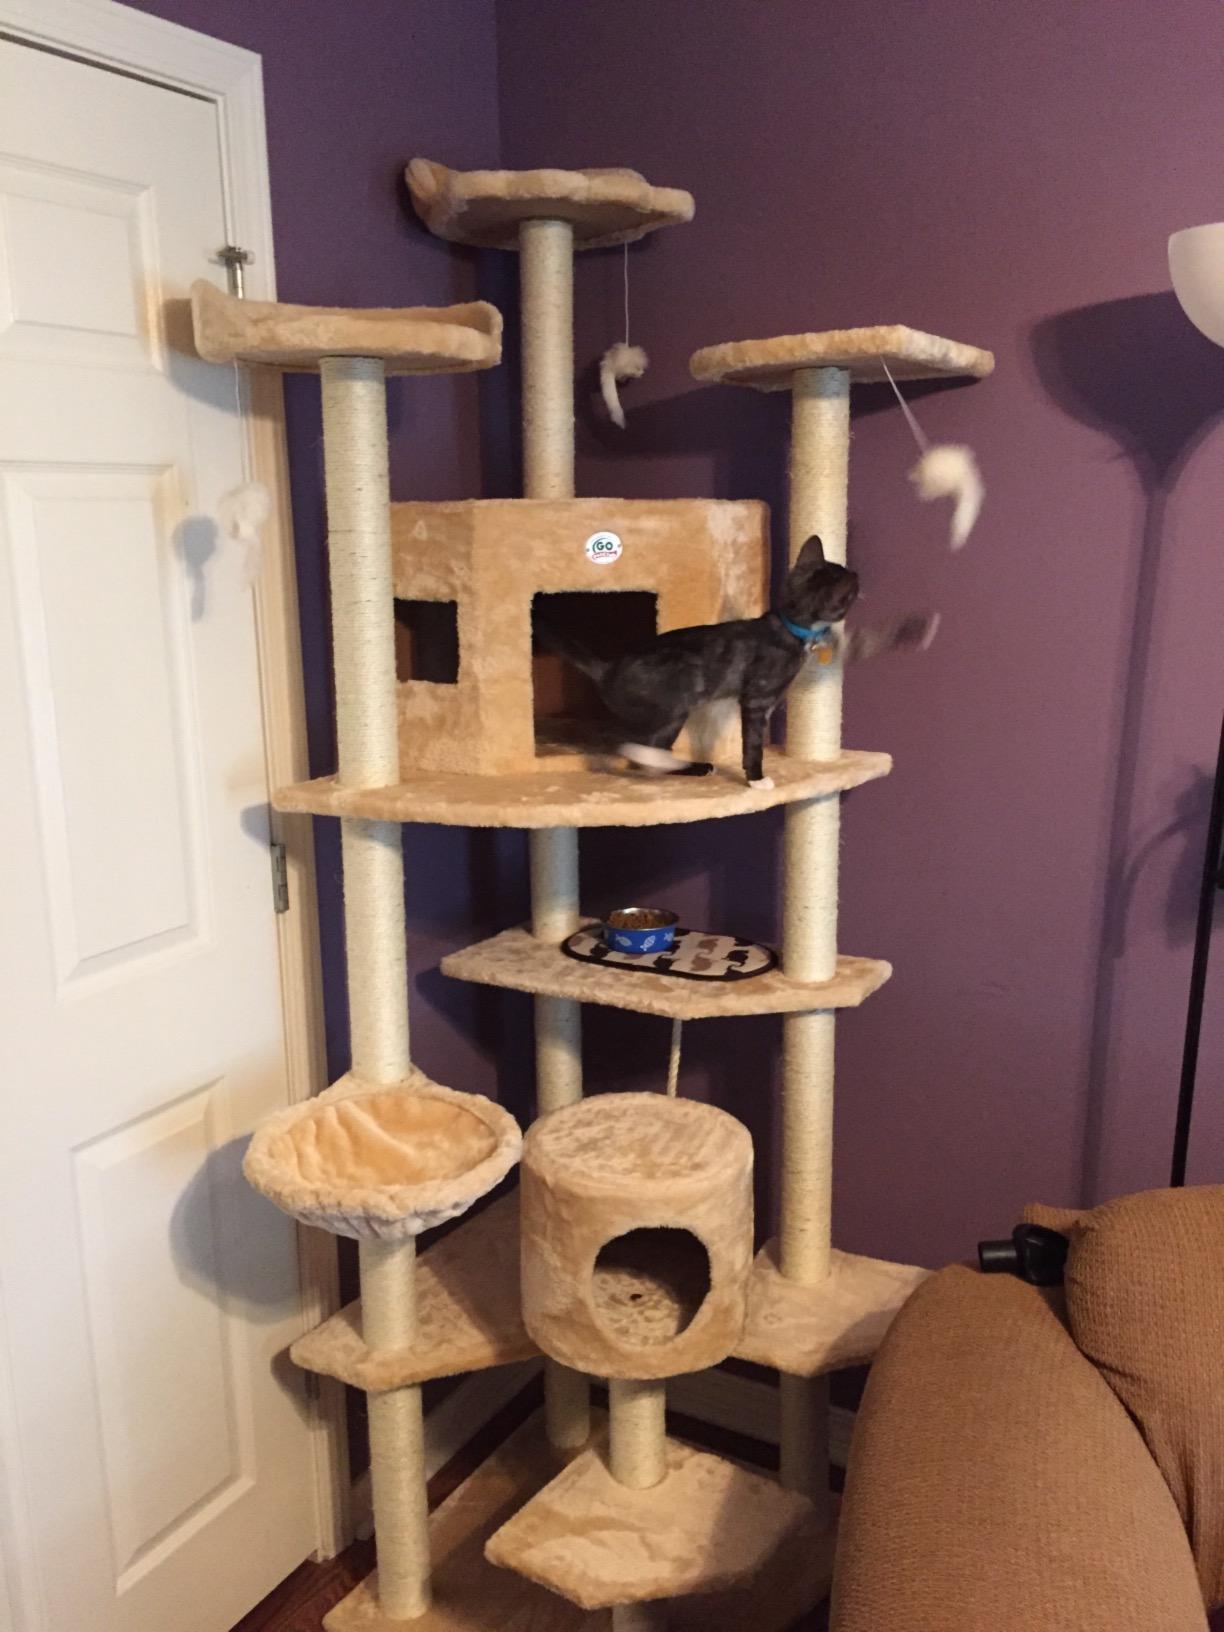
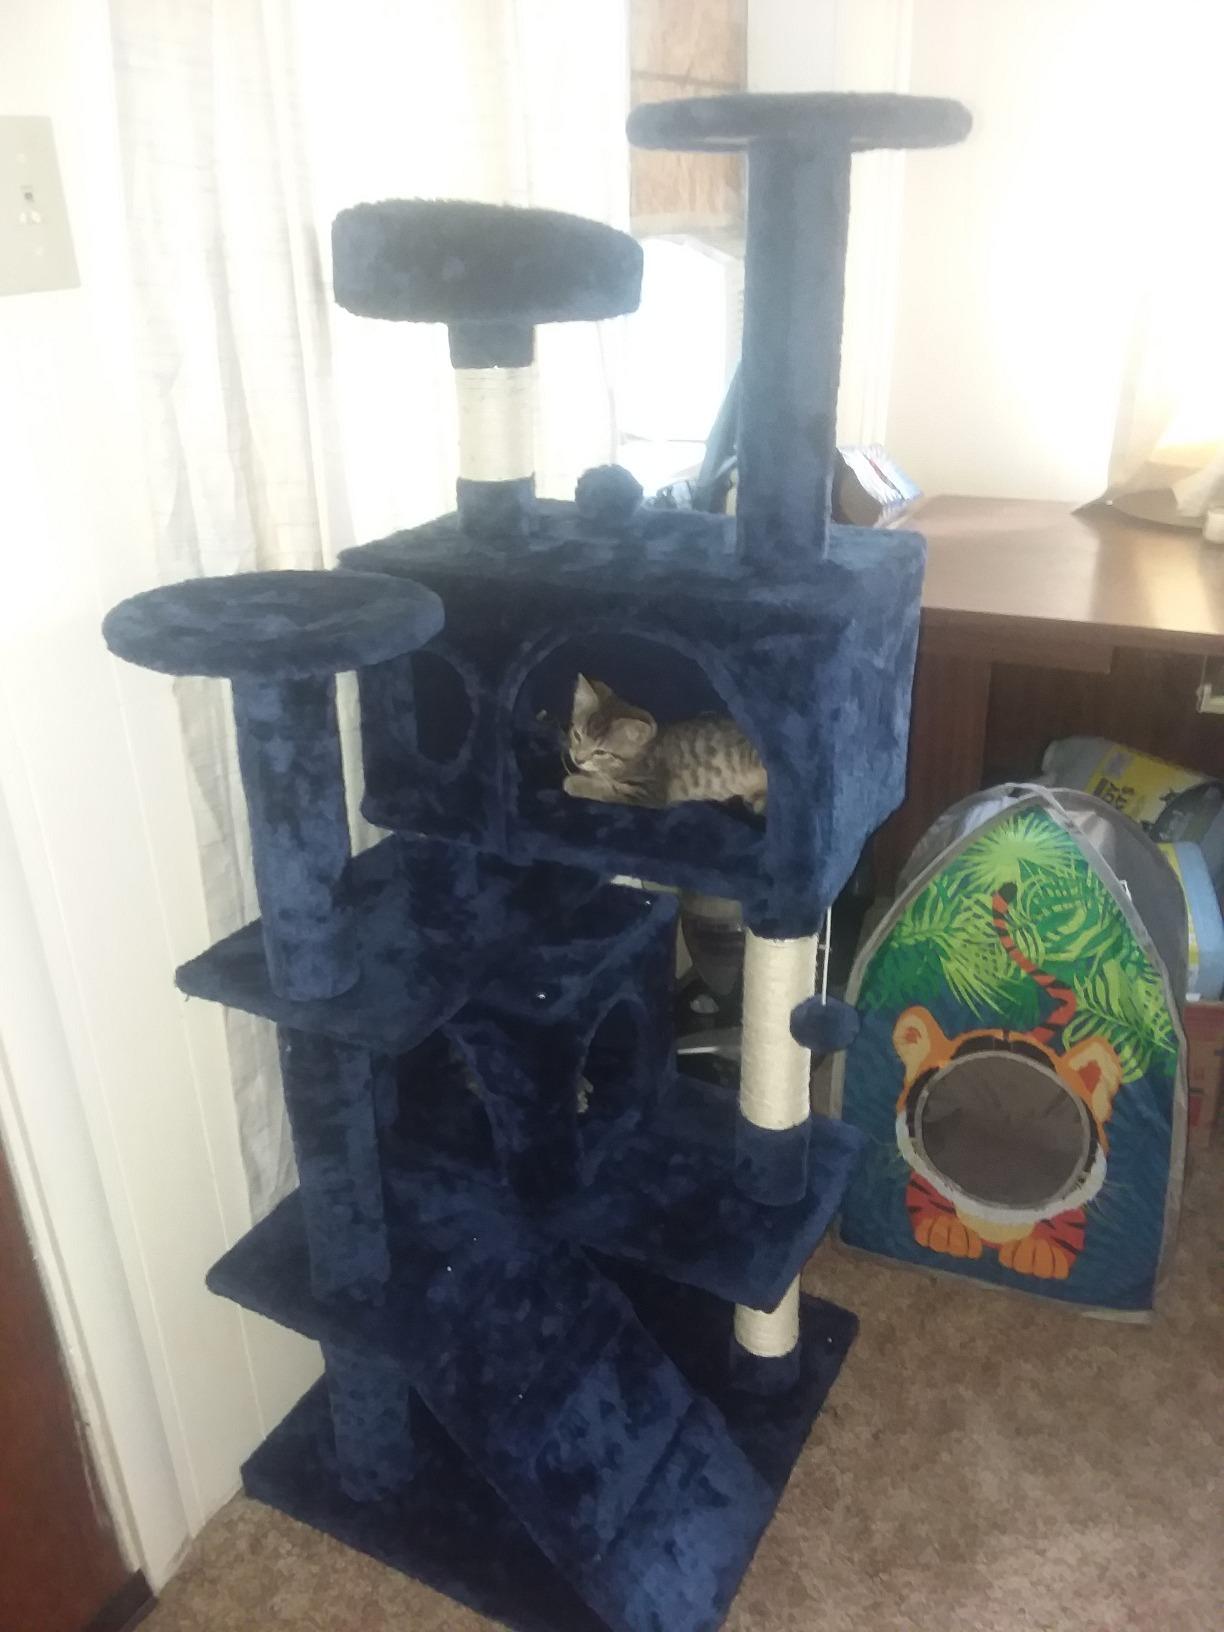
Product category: items_cat tree
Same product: no